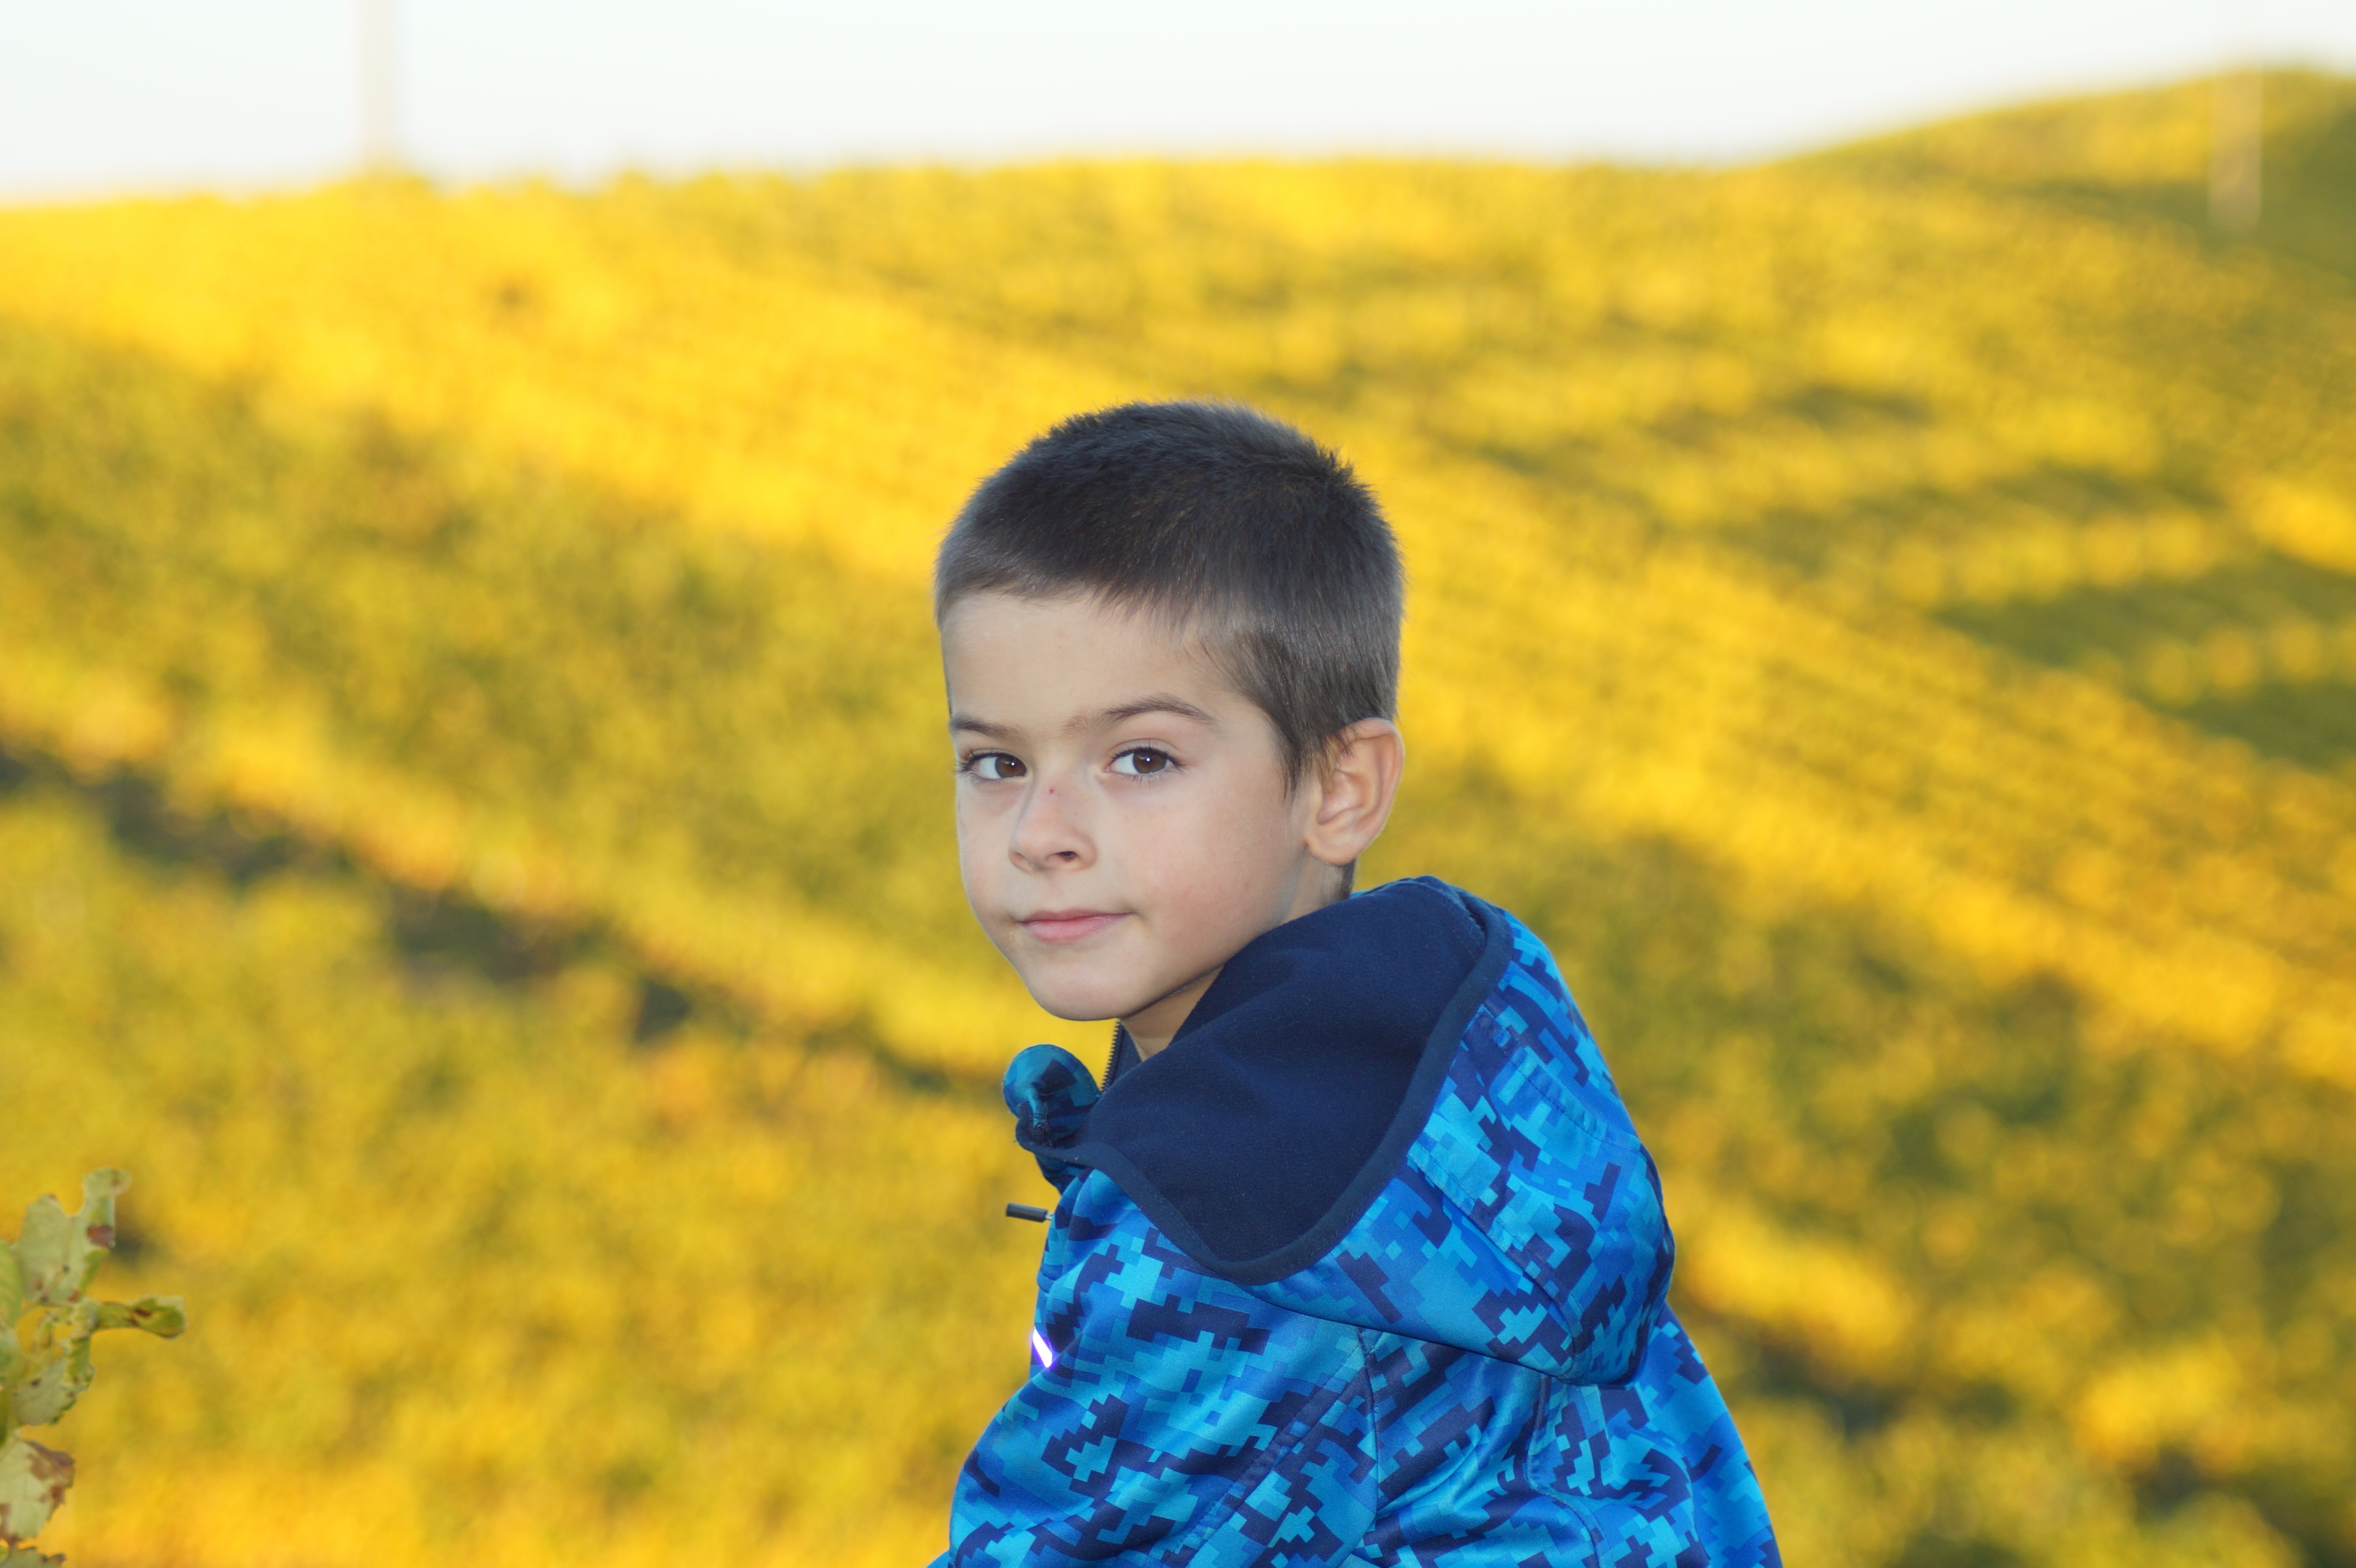
person, plant, field, photography, meadow, flower, boy, produce, autumn, child, yellow, baby, rapeseed, one, hope, flowering plant, portrait photography, the son of, grief disappointment, land plant